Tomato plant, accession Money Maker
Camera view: vertical (180 deg); turntable rotation: 330 degrees
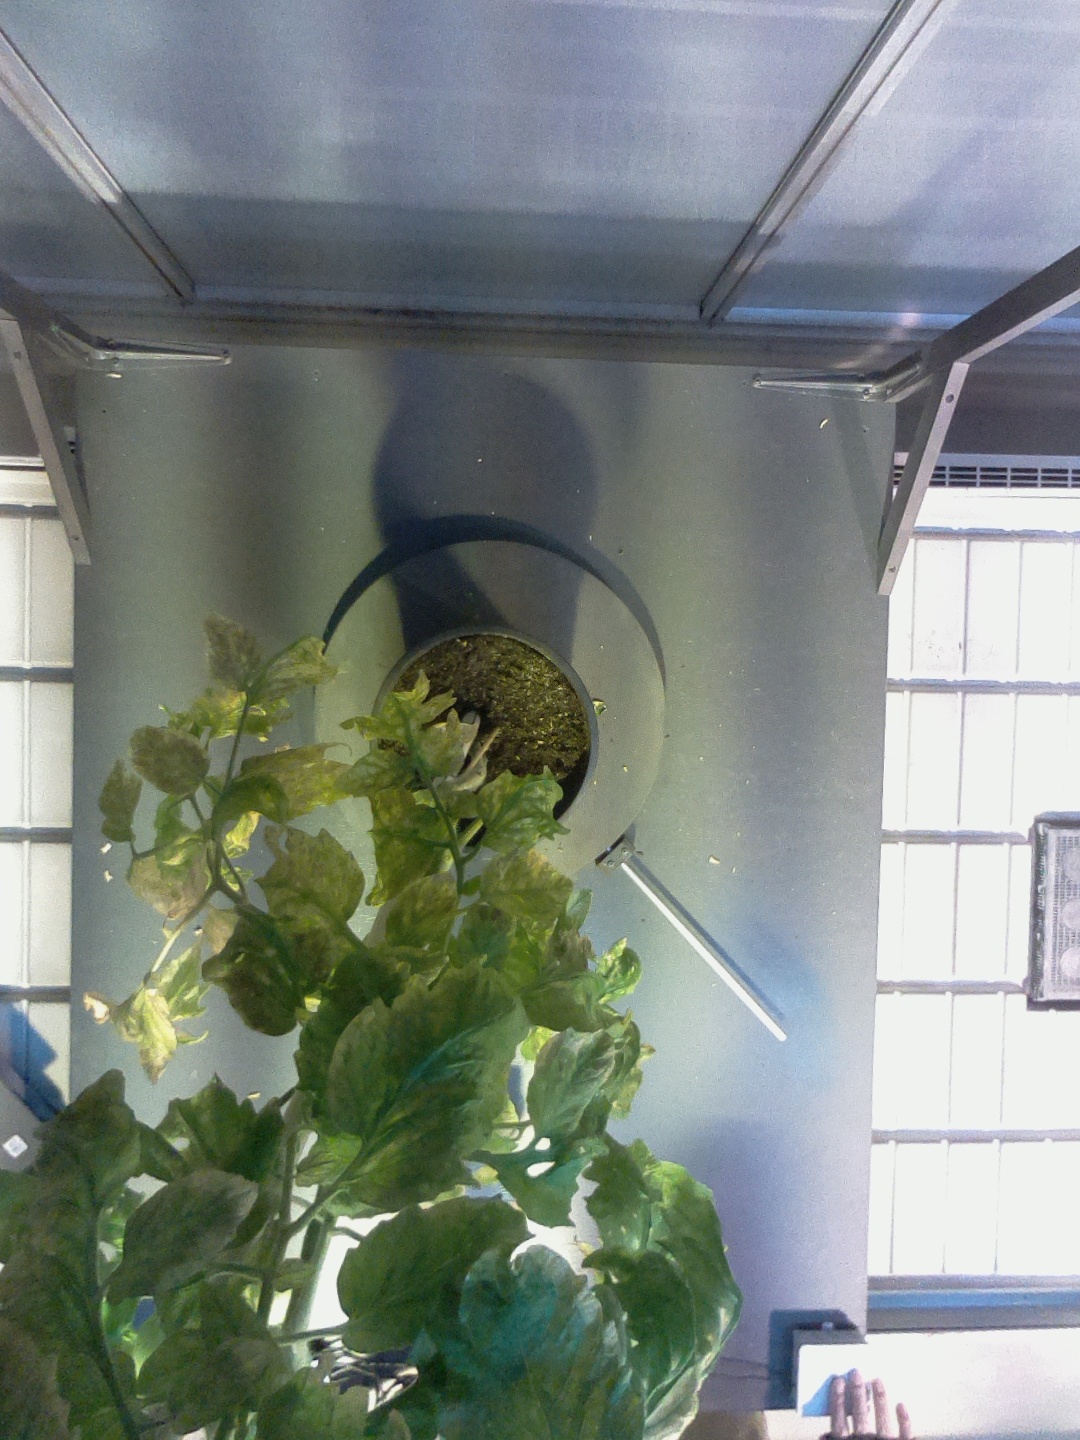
BBCH growth stage 79: 90% -100% of final fruit size